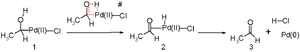
Le procédé Wacker ou le procédé Hoechst-Wacker se réfère à l'oxydation de l'éthylène en acétaldéhyde en présence de chlorure de palladium(II) comme catalyseur. Cette réaction chimique a été l'une des premières catalyses homogènes avec un organopalladium appliquée à une échelle industrielle.